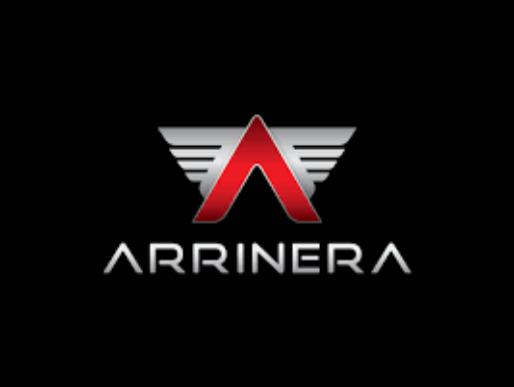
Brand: arrinera
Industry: Transportation